Oscar Frederick Nelson

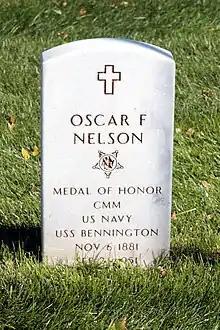
Oscar F Nelson headstone in Fort Snelling National Cemetery

Rank and organization: Machinist's Mate First Class, U.S. Navy. Born: 5 November 1881, Minneapolis, Minn. Accredited to: Minnesota. G.O. No.: 13, 5 January 1906.